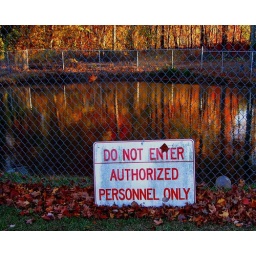
A do not enter sign against a fence at the park.